James Ivory

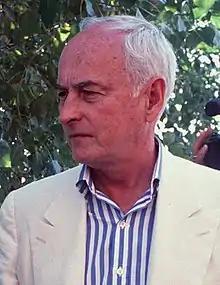
Ivory at the 48th Venice International Film Festival in 1991

James Francis Ivory (born Richard Jerome Hazen June 7, 1928) is an American film director, producer, and screenwriter. He was a principal in Merchant Ivory Productions along with Indian film producer Ismail Merchant (his domestic and professional partner) and screenwriter Ruth Prawer Jhabvala. The trio is known for making film adaptations of stories by authors such as E.M. Forster and Henry James. Their body of work is celebrated for its elegance, sophistication, literary fidelity, strong performances, complex themes, and rich characters.